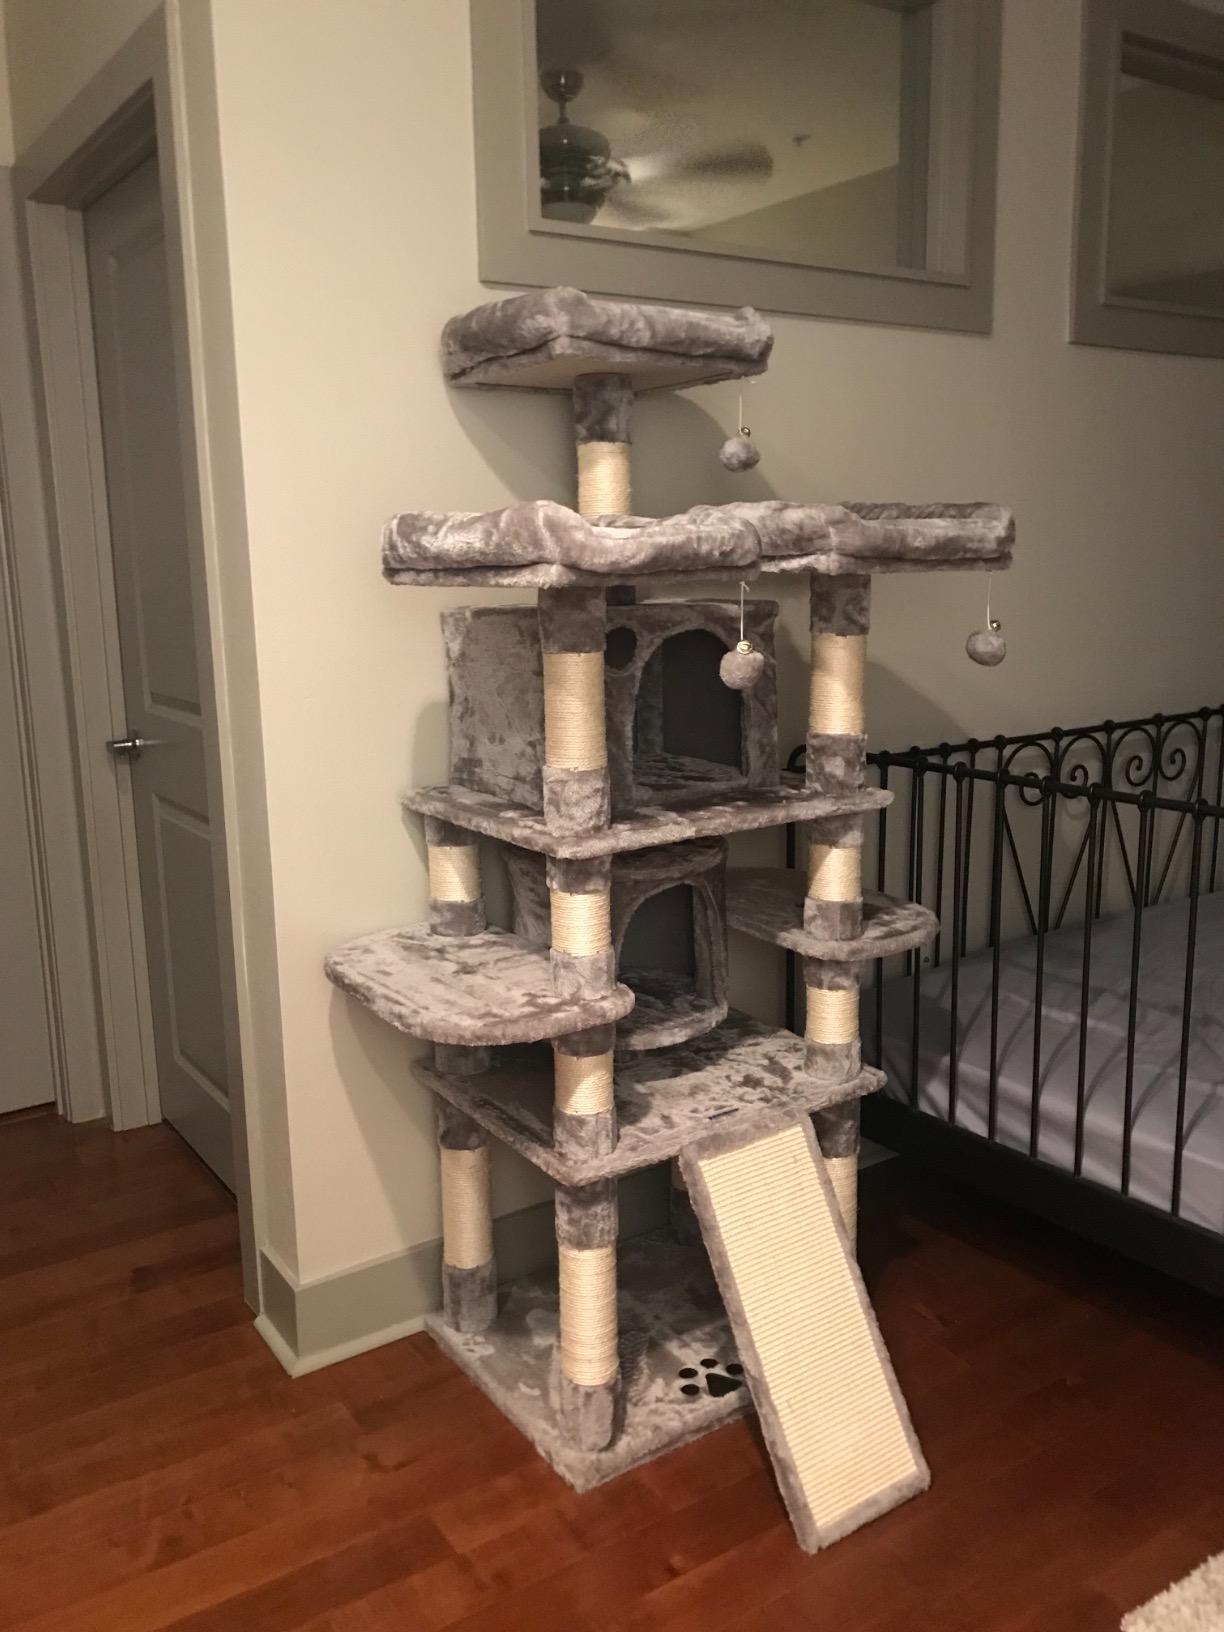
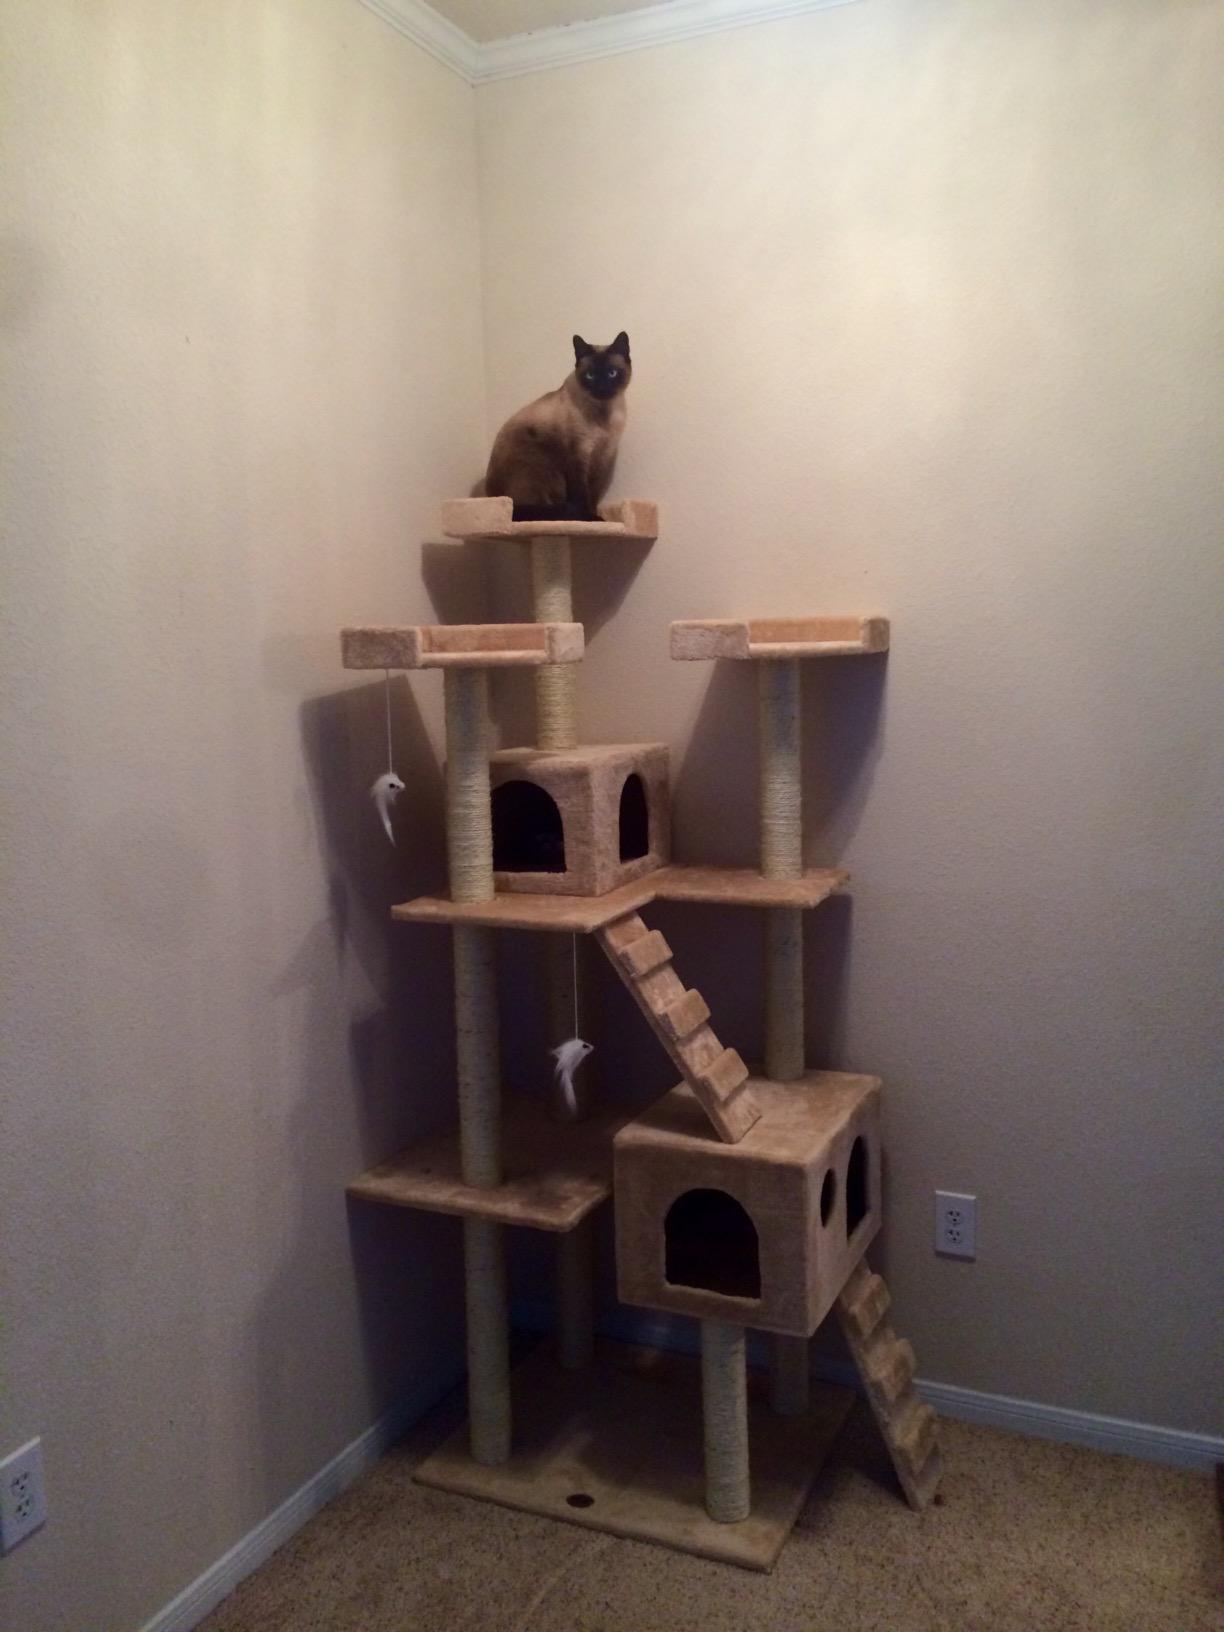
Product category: items_cat tree
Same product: no